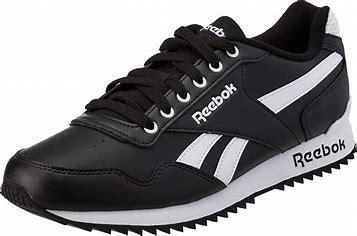
Brand: Reebok
Model: Royal Glide Ripple